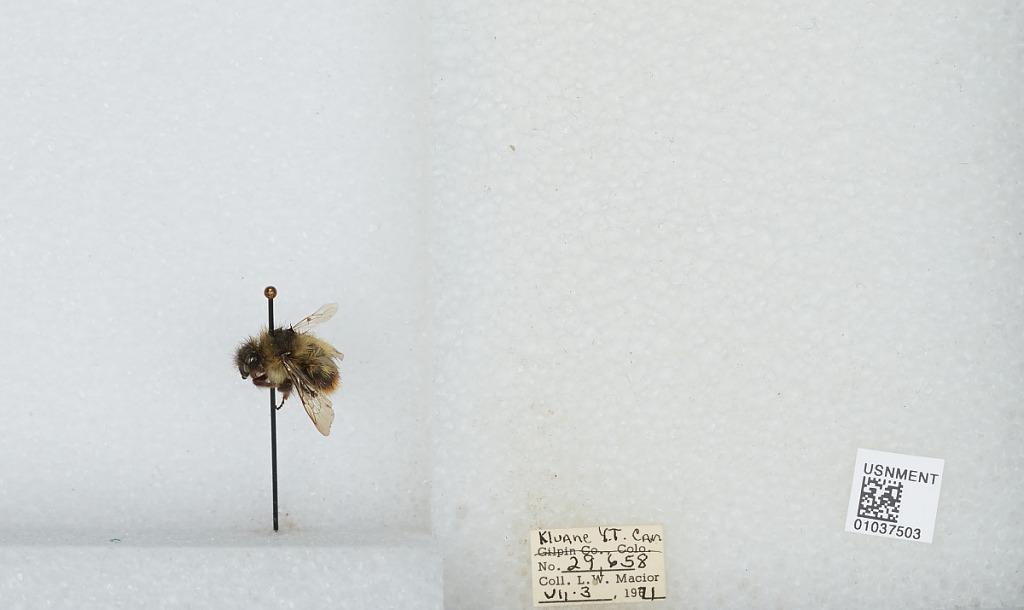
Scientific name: Bombus (Pyrobombus) mixtus Cresson
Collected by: L. Macior
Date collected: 1971-7-3
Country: Canada
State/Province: Yukon Territory
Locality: Kluane
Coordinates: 60.75, -139.5